George Blumenthal (banker)

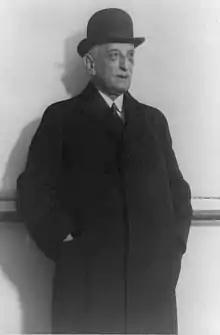

George Blumenthal (April 7, 1858 – June 26, 1941) was a German-born banker who served as the head of the U.S branch of Lazard Frères.